Kłanino Palace

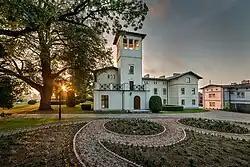
Kłanino Palace

Kłanino Palace - a palace located in the village of Kłanino, Gmina Krokowa, Puck County, Pomeranian Voivodeship; in Poland. Currently, the palace is used as a hotel and restaurant.